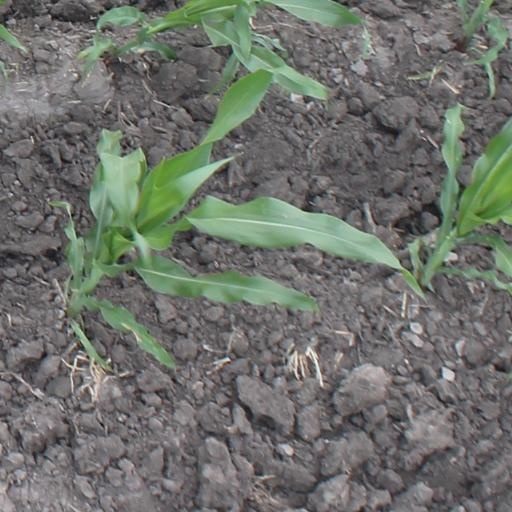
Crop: maize; corn